Chinese cruiser Zhiyuan

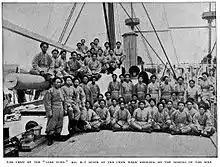
The crew of "Zhiyuan" around the time of the Sino-Japanese War, ca. 1894.

"Zhiyuen" first saw action during one of the opening engagements of the First Sino-Japanese War, in the Battle of the Yalu River on 17 September 1894. Each Chinese ship was paired with another in a supporting role in case of a signalling failure, with "Zhiyuen" and her sister ship grouped together. Shortly after the start of the battle, Admiral Ruchang's signalling mast aboard "Dingyuan" was disabled by its own weapons. This meant that the entire Chinese fleet operated in these pairs throughout the battle without any central organisation.